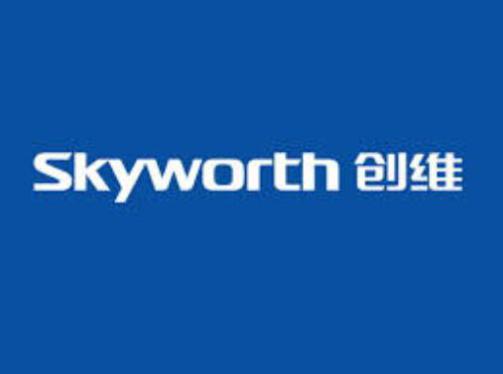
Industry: Electronic